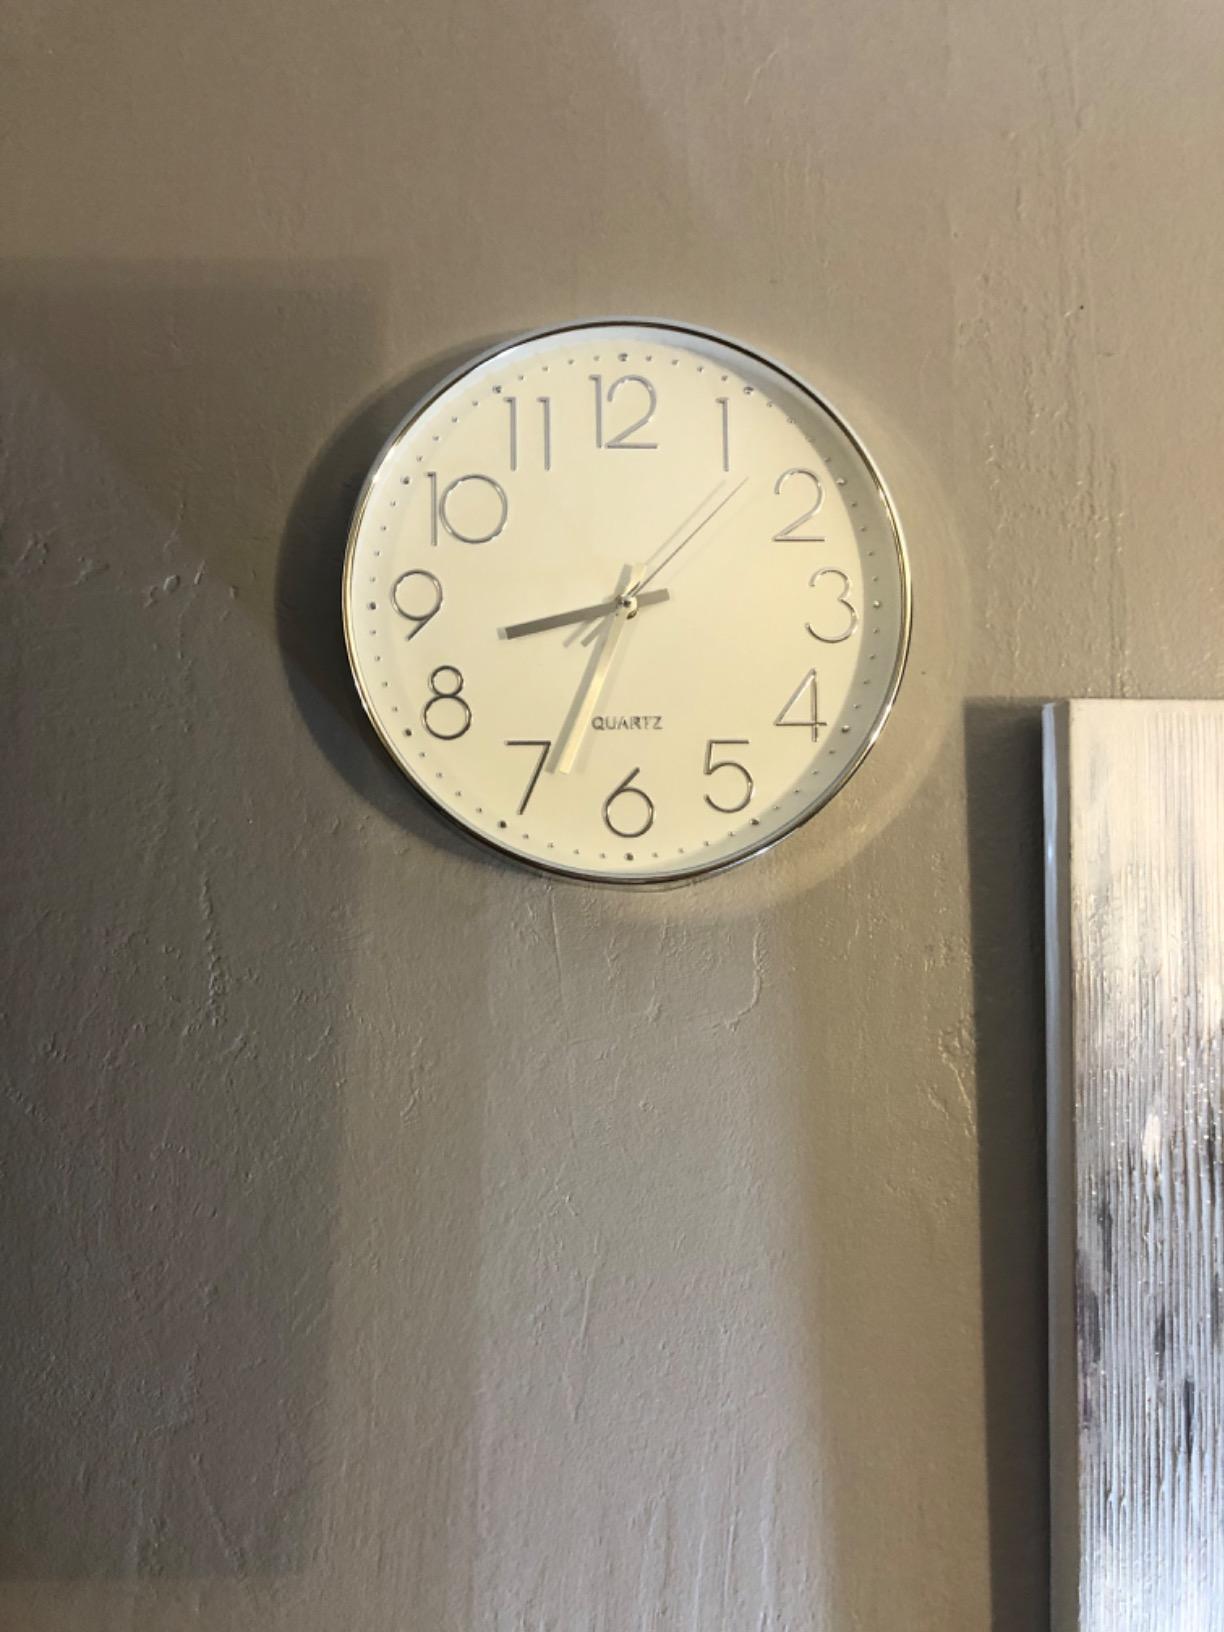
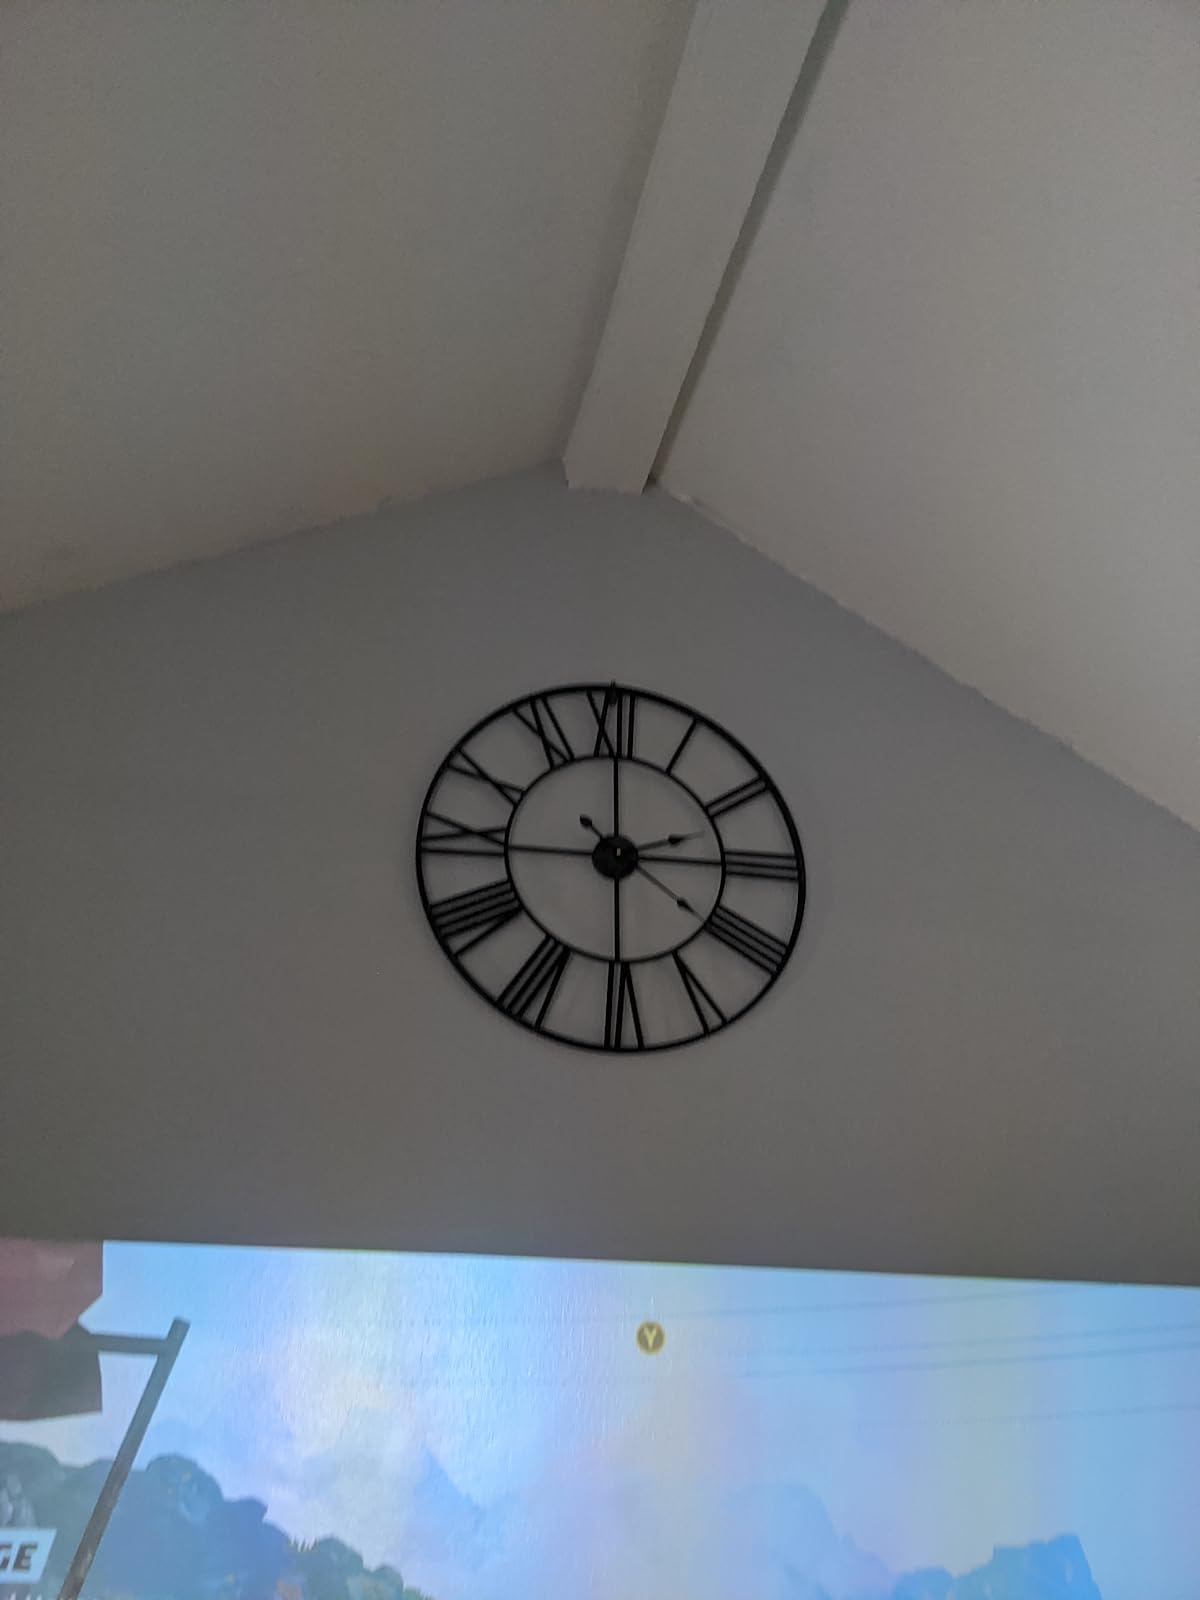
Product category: clock
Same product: no